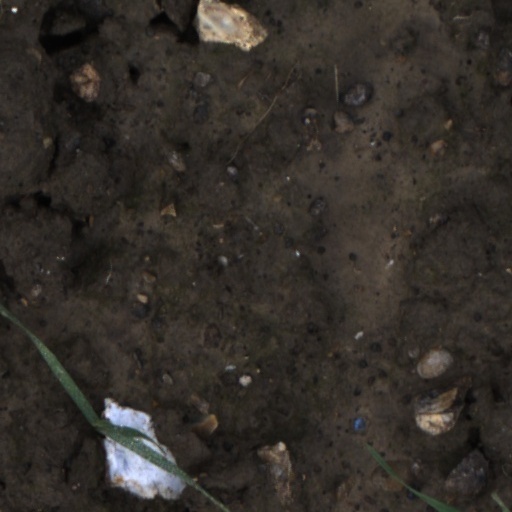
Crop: wheat